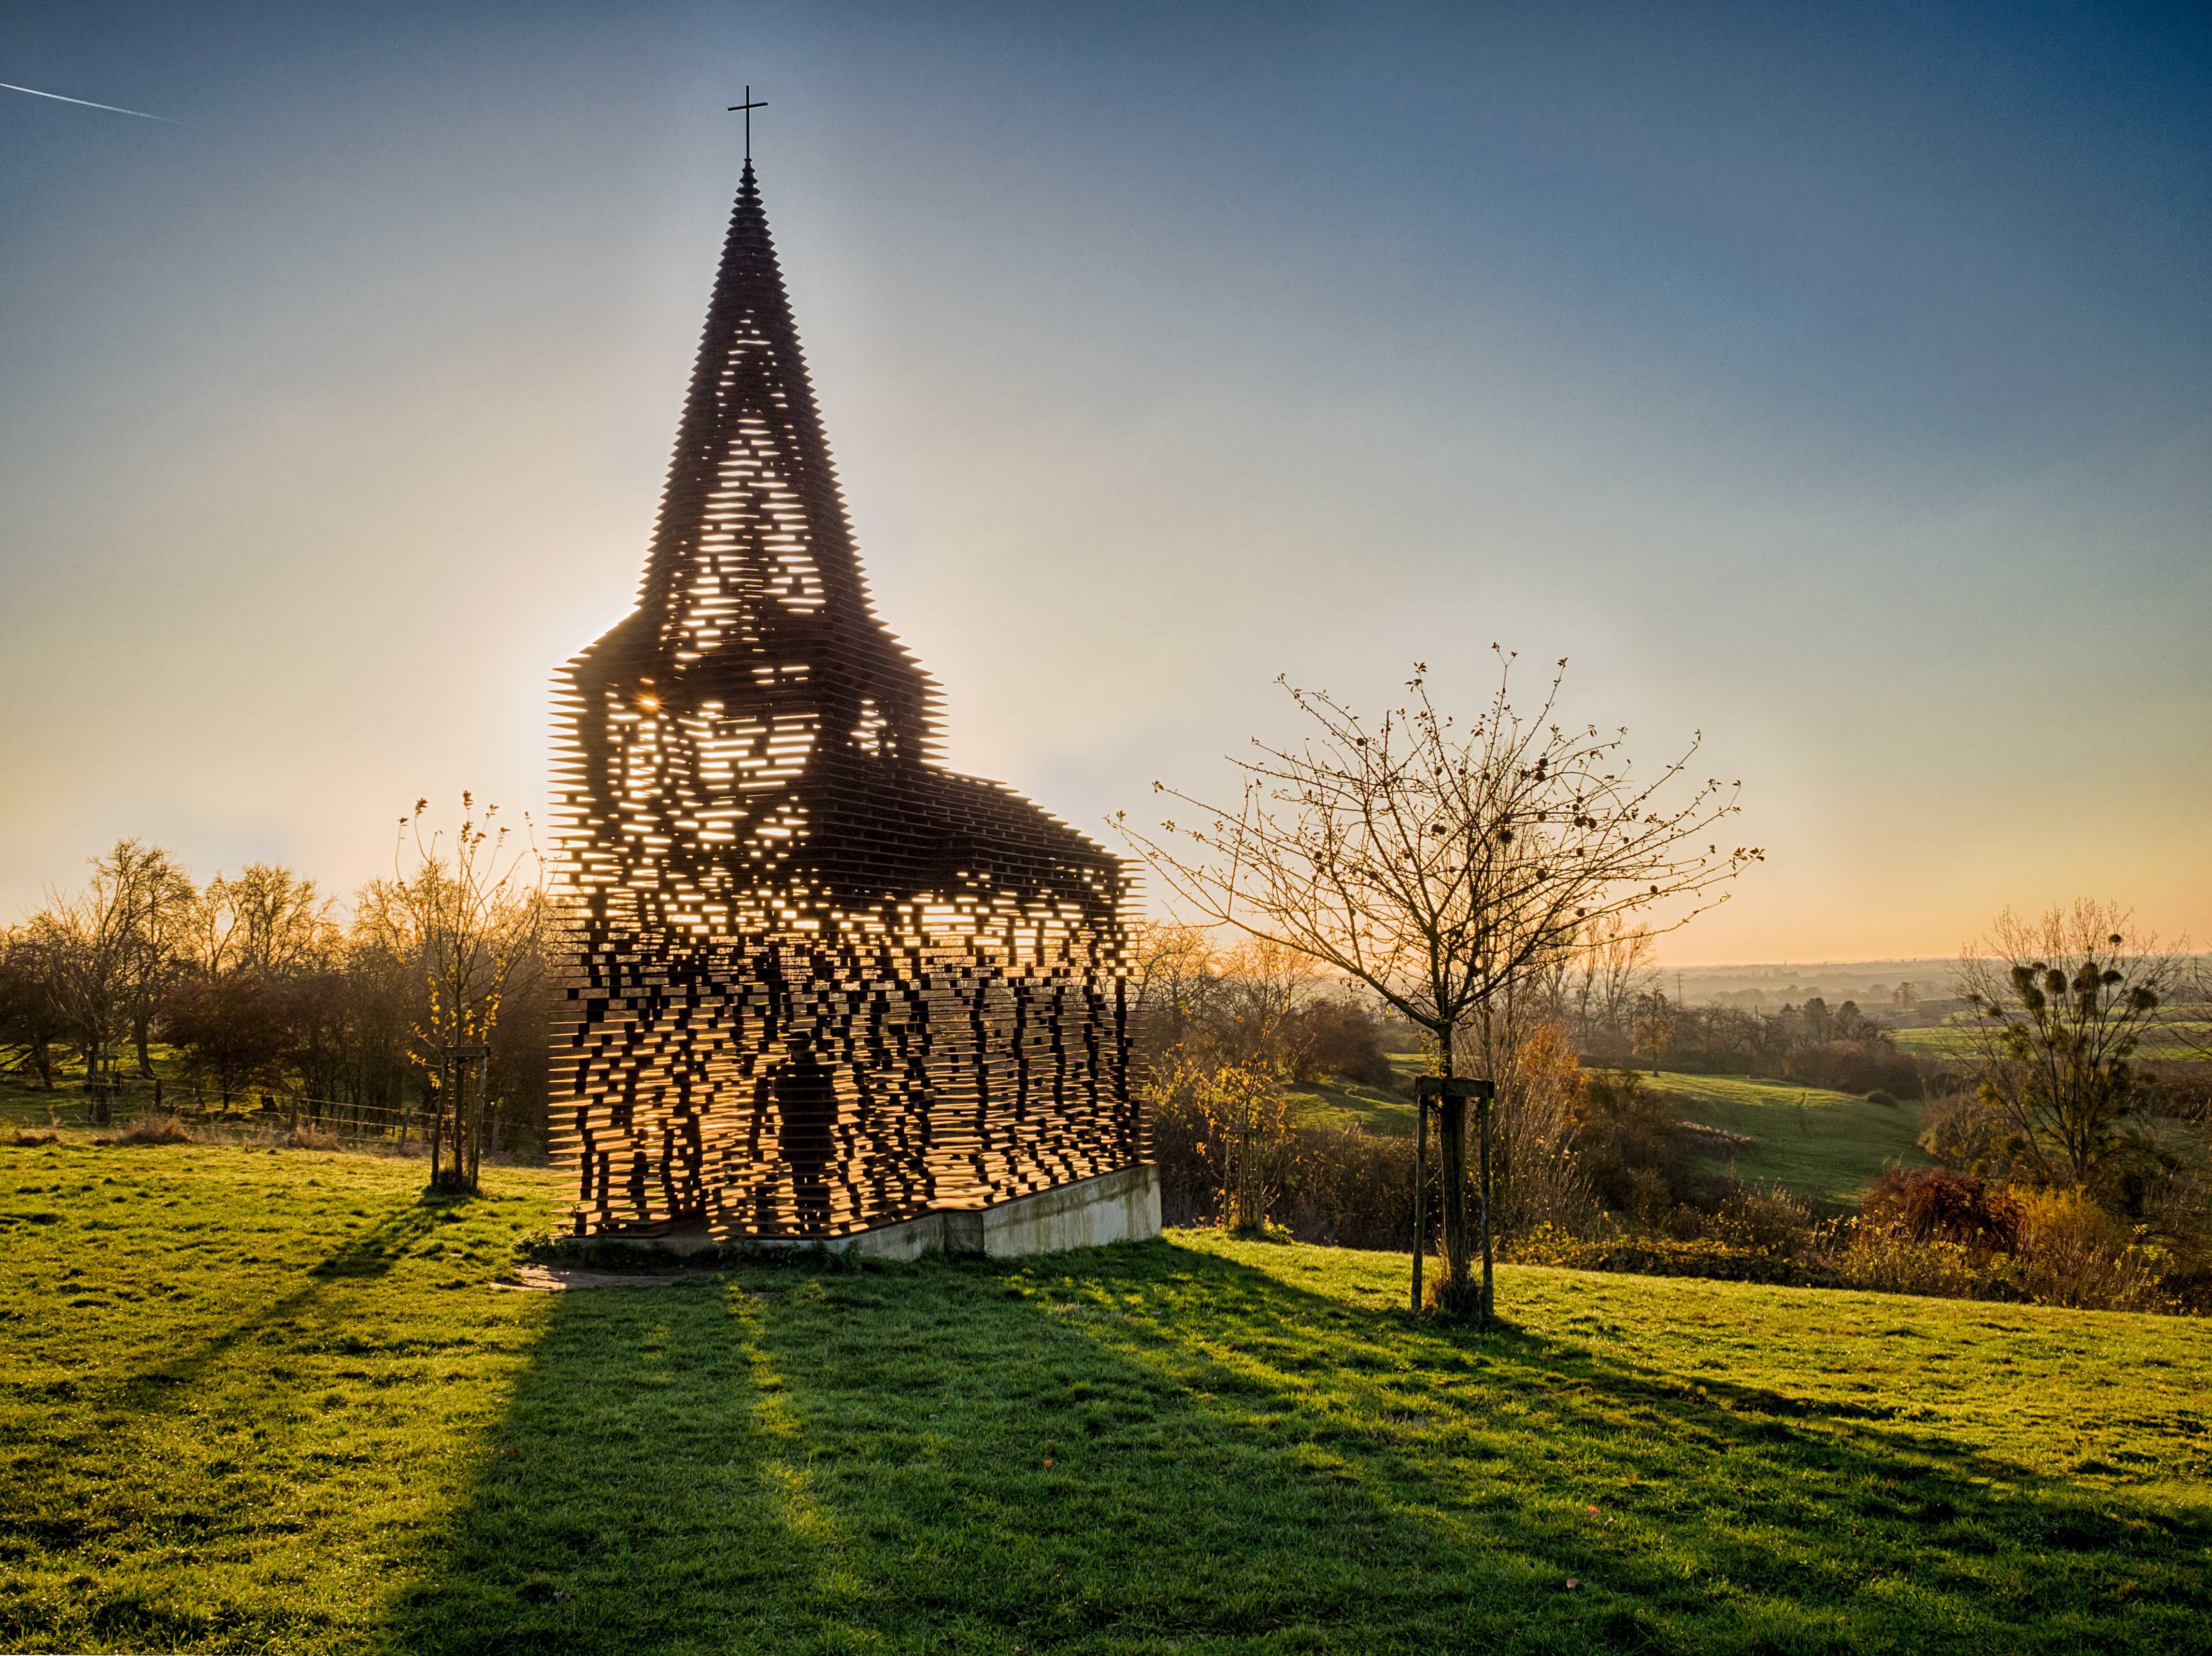
tree, sky, sun, sunset, night, sunlight, morning, flower, steel, dusk, evening, reflection, tower, autumn, landmark, blue, church, art, em5, olympus, omd, borgloon, cortensteel, gijs, vanvaerenberg, moire